Luke Harangody

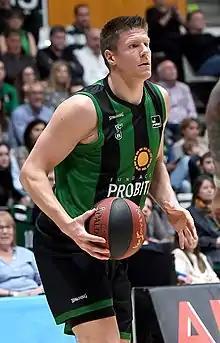

Luke Cameron Harangody (born January 2, 1988) is an American former professional basketball player who last played for Divina Seguros Joventut of the Spanish Liga ACB. He completed his college career at the University of Notre Dame in 2010. He is the only men's player in the history of the Big East Conference to average 20 points and 10 rebounds per game in conference play for his career. He was the 2008 Big East Player of the Year, and was named to the second team on the 2008 Associated Press All-America team. He is also the first Notre Dame men's player to be a three-time first-team All-Big East selection (and just 11th overall) (2008–2010), and the first men's player to lead the conference in both scoring and rebounding in consecutive seasons (2008 and 2009).